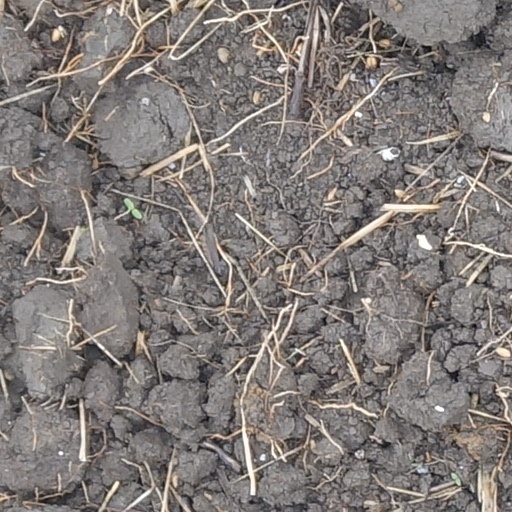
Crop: wheat